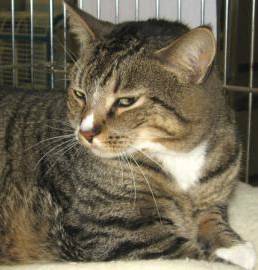
Label: cat